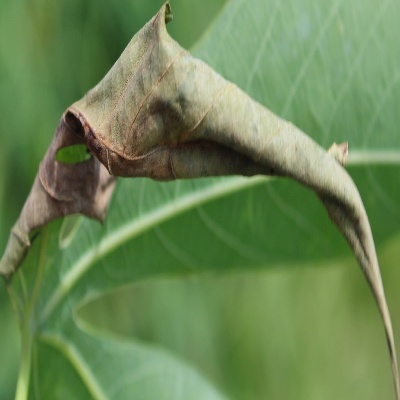
Crop: Cassava
Condition: bacterial blight